Great Orme

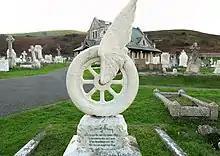
Beatrice Blore Browne's gravestone at Saint Tudno's Church

In 1825 the Board of the Port of Liverpool obtained a local act of Parliament, the Liverpool Improvement Act 1825 (6 Geo. 4. c. clxxxvii) to help improve safety and communications for the merchant marine operating in the Irish Sea and Liverpool Bay. The act allowed them to erect and maintain telegraph stations between Liverpool and the Isle of Anglesey. This would help ship-owners, merchants and port authorities in Liverpool know the location of all mercantile shipping along the North Wales coast.